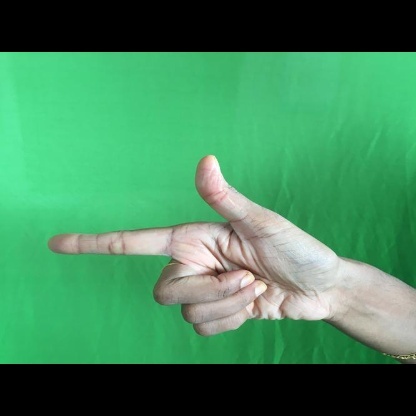
Mudra: Chandrakala